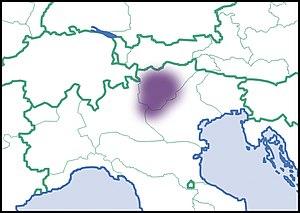
Repartition en Europe, niveau de connaissance de 2012. Description de la source en français Italiano: Distribuzione in Europa, livello di conoscenza del 2012. Descrizione della fonte in italiano Português: Distribuição na Europa, nível de conhecimento de 2012. Descrição da fonte em português Čeština: Distribuce v Evropě, úroveň znalostí v roce 2012 Polski: Dystrybucja w Europie, poziom wiedzy z 2012 roku Русский: Распространение в Европе, уровень знаний в 2012 году